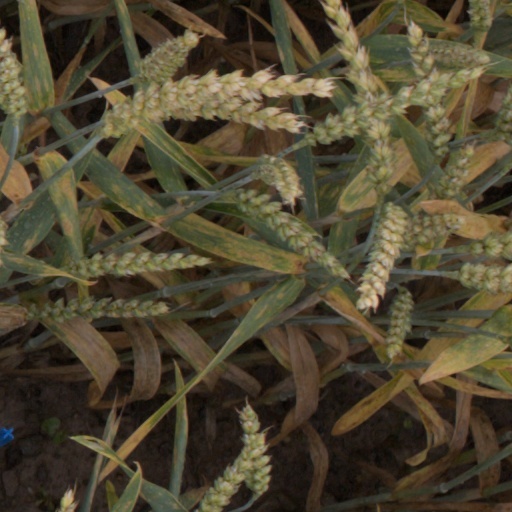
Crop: wheat